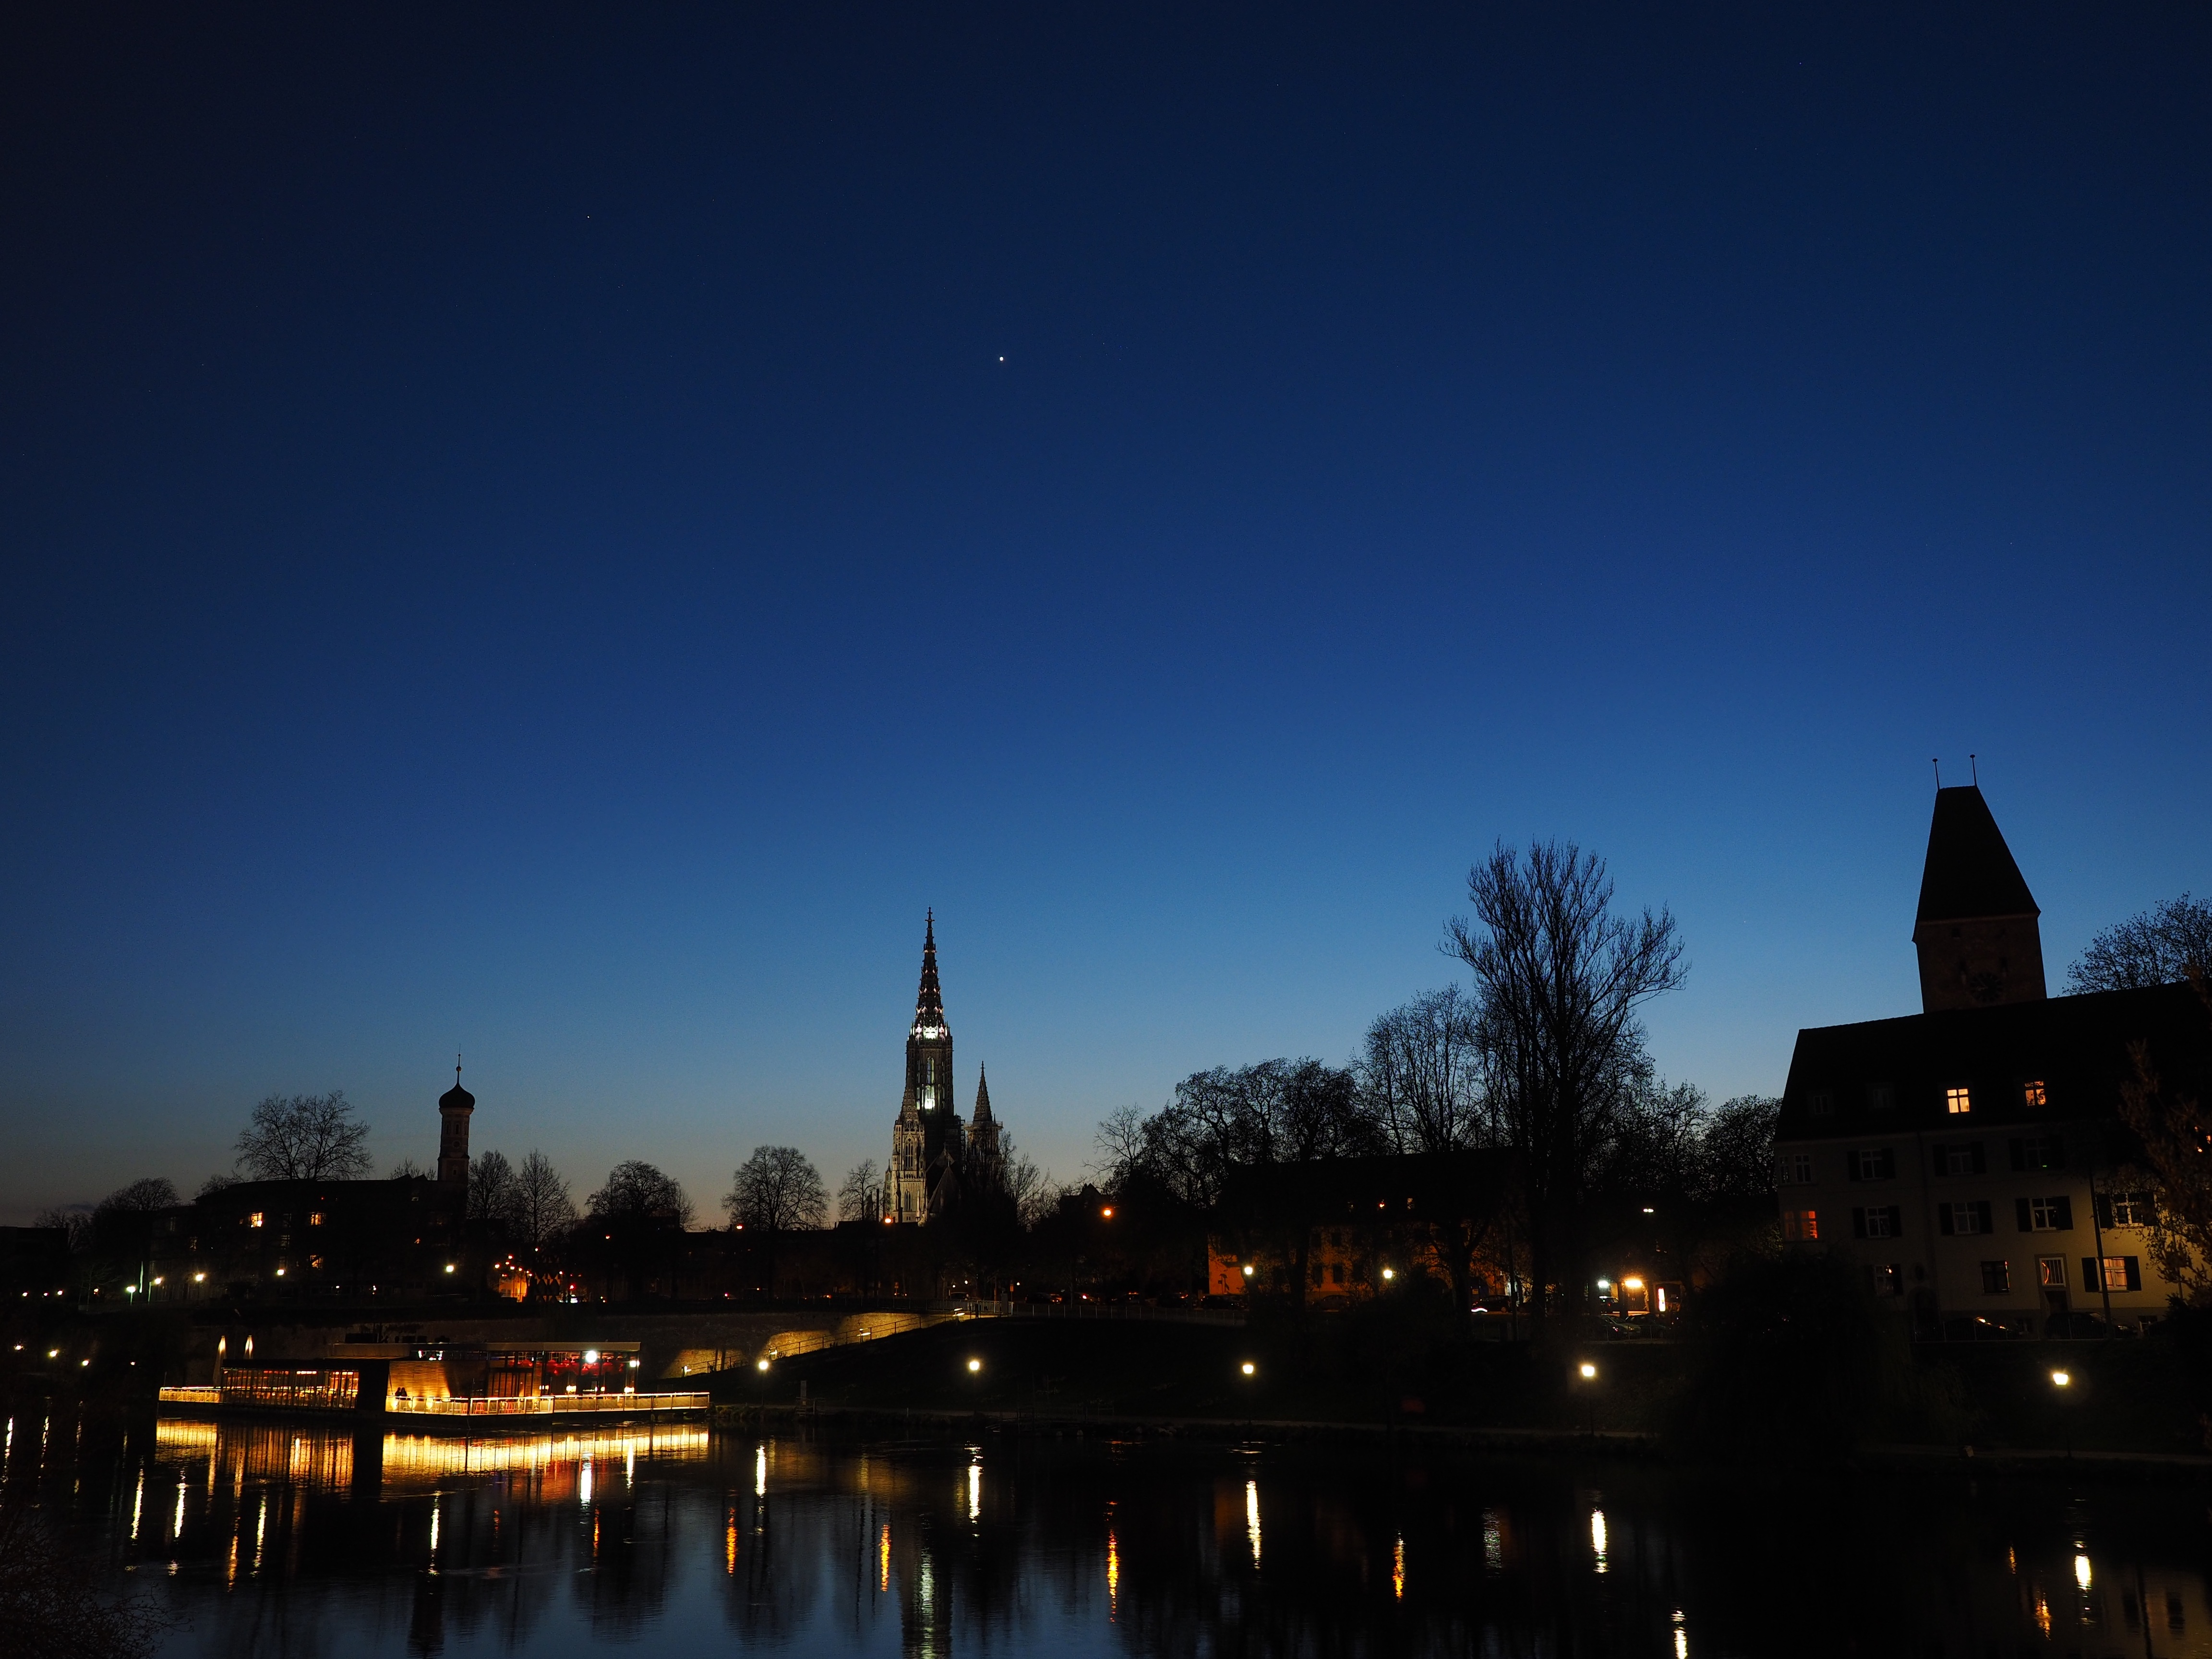
water, horizon, light, sky, sunset, skyline, night, morning, star, restaurant, dawn, city, river, ship, cityscape, dusk, boot, evening, reflection, romantic, landmark, darkness, night sky, at night, lights, bank, danube, mood, venus, ulm, bank of the danube, munster, ulm cathedral, boat house, restaurant ship, human settlement, atmosphere of earth, ship restaurant, boathouse ulm